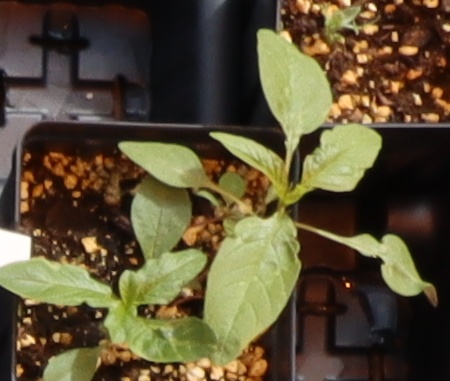
Label: Waterhemp